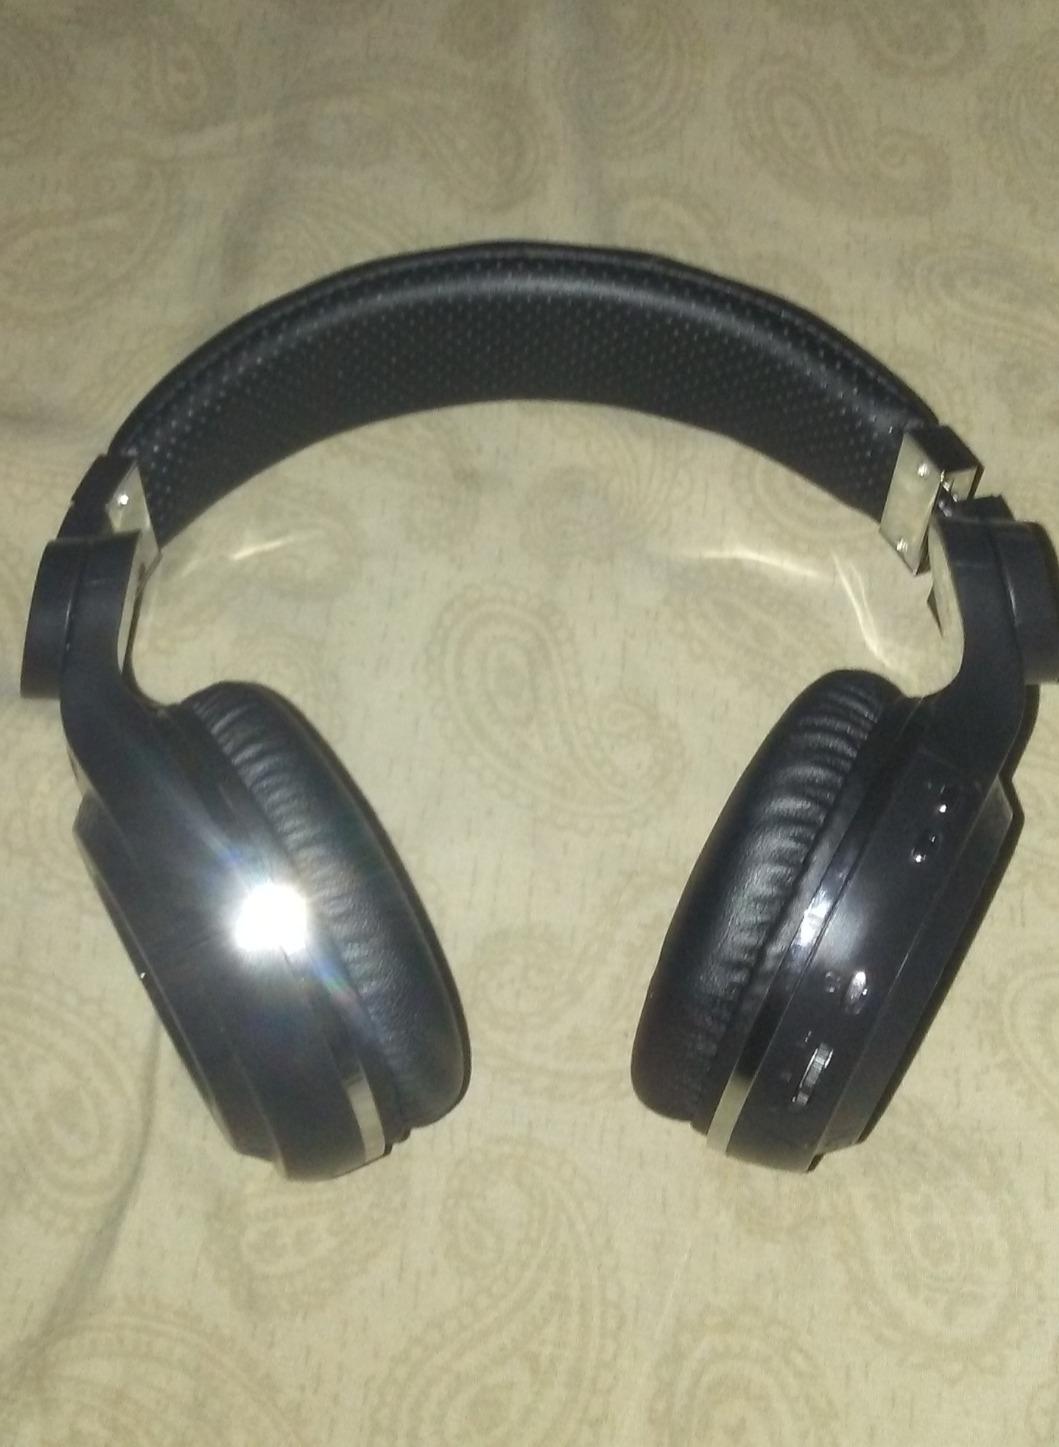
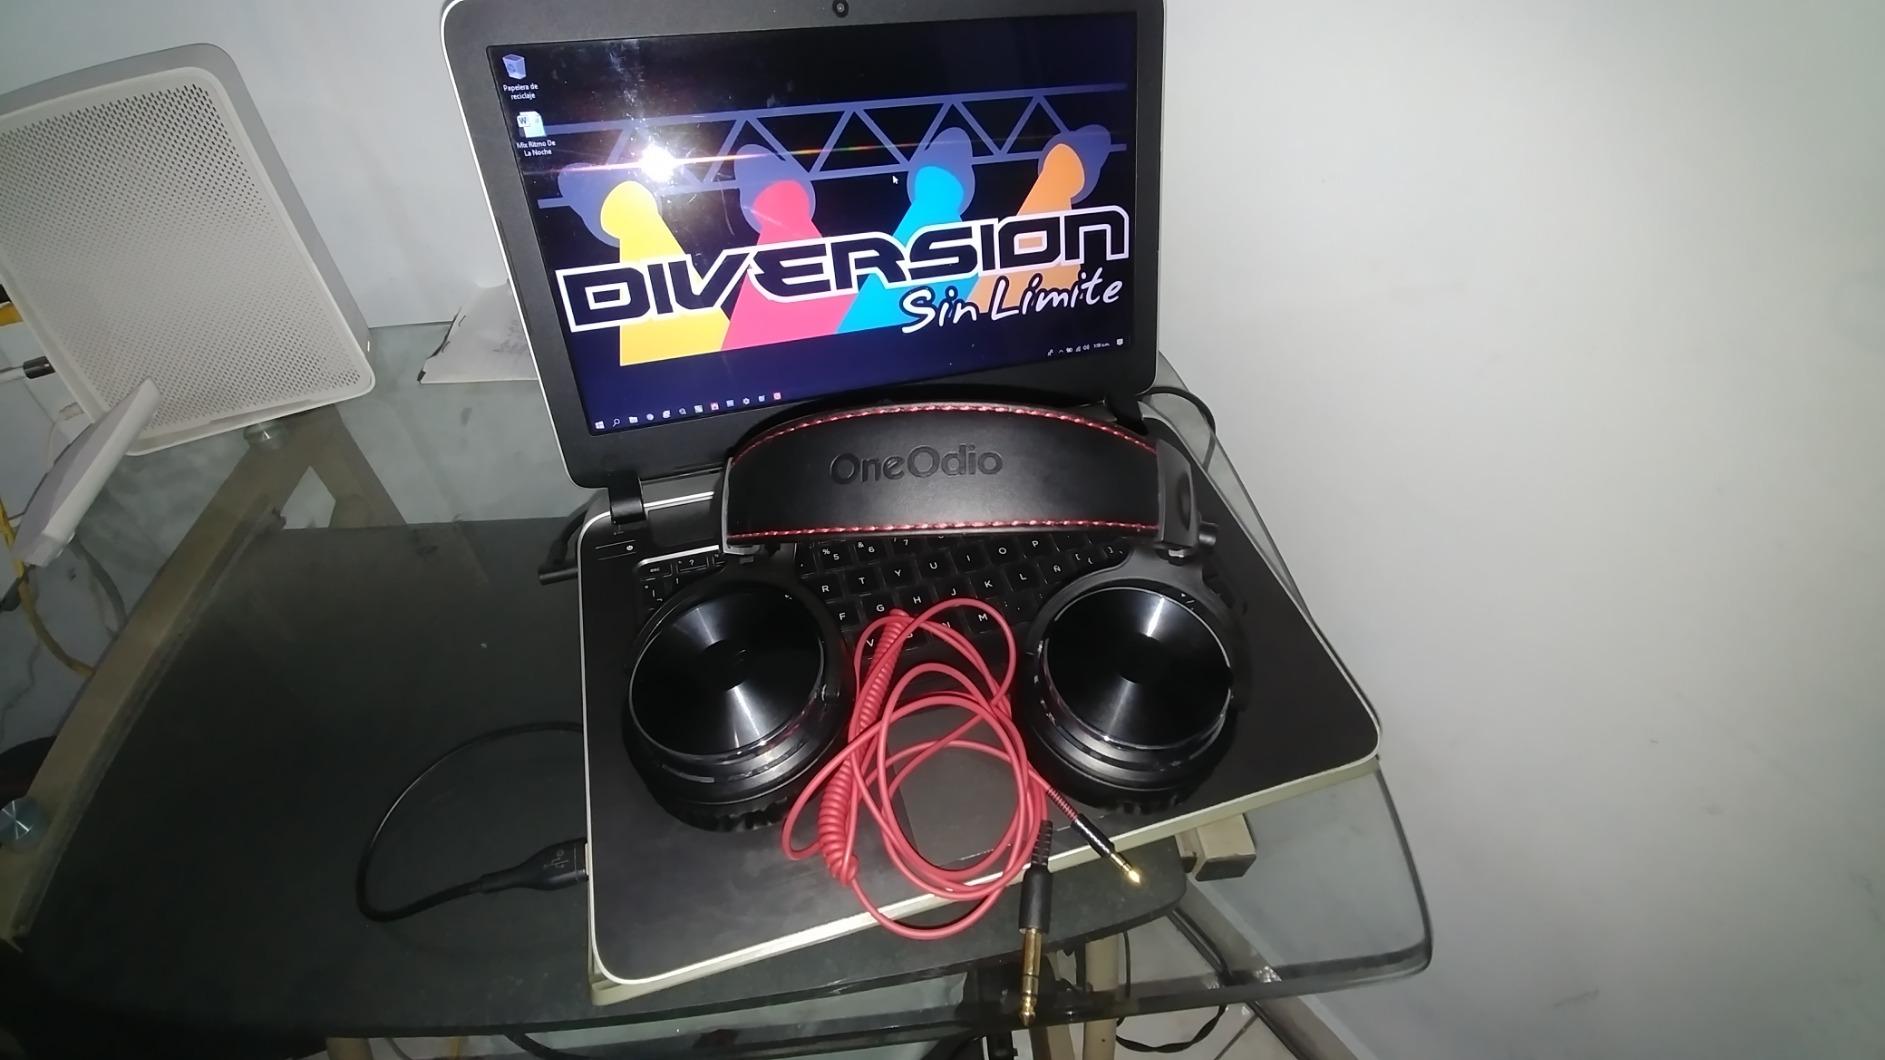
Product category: headphones
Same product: no